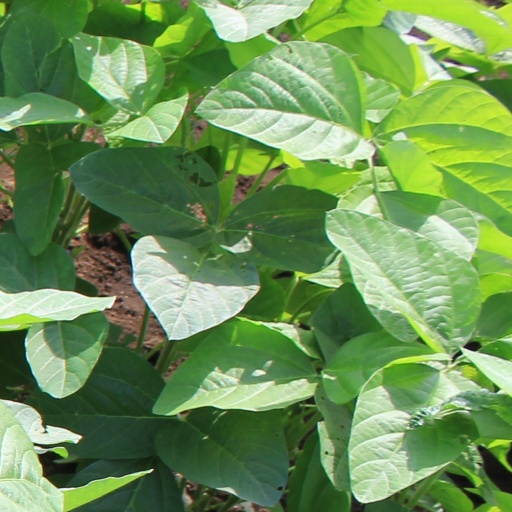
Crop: soybean